L'Inconnue de la Seine

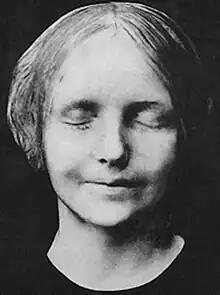

 was an unidentified young woman whose putative death mask became a popular fixture on the walls of artists' homes after 1900. Her visage inspired numerous literary works. In the United States, the mask is also known as .